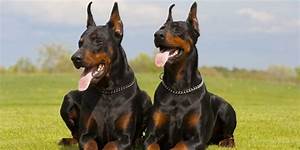
Label: dog